Croton Water Filtration Plant

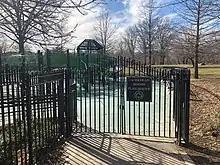
The Sachkerah Woods Playground, located at Van Cortlandt Park's southeast corner

The Croton Water Filtration Plant, is a drinking water treatment facility in New York City which began operation in 2015. The plant construction cost was over $3 billion, The facility was built under Van Cortlandt Park's Mosholu Golf Course in the Bronx.